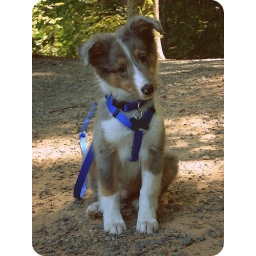
puppy in blue